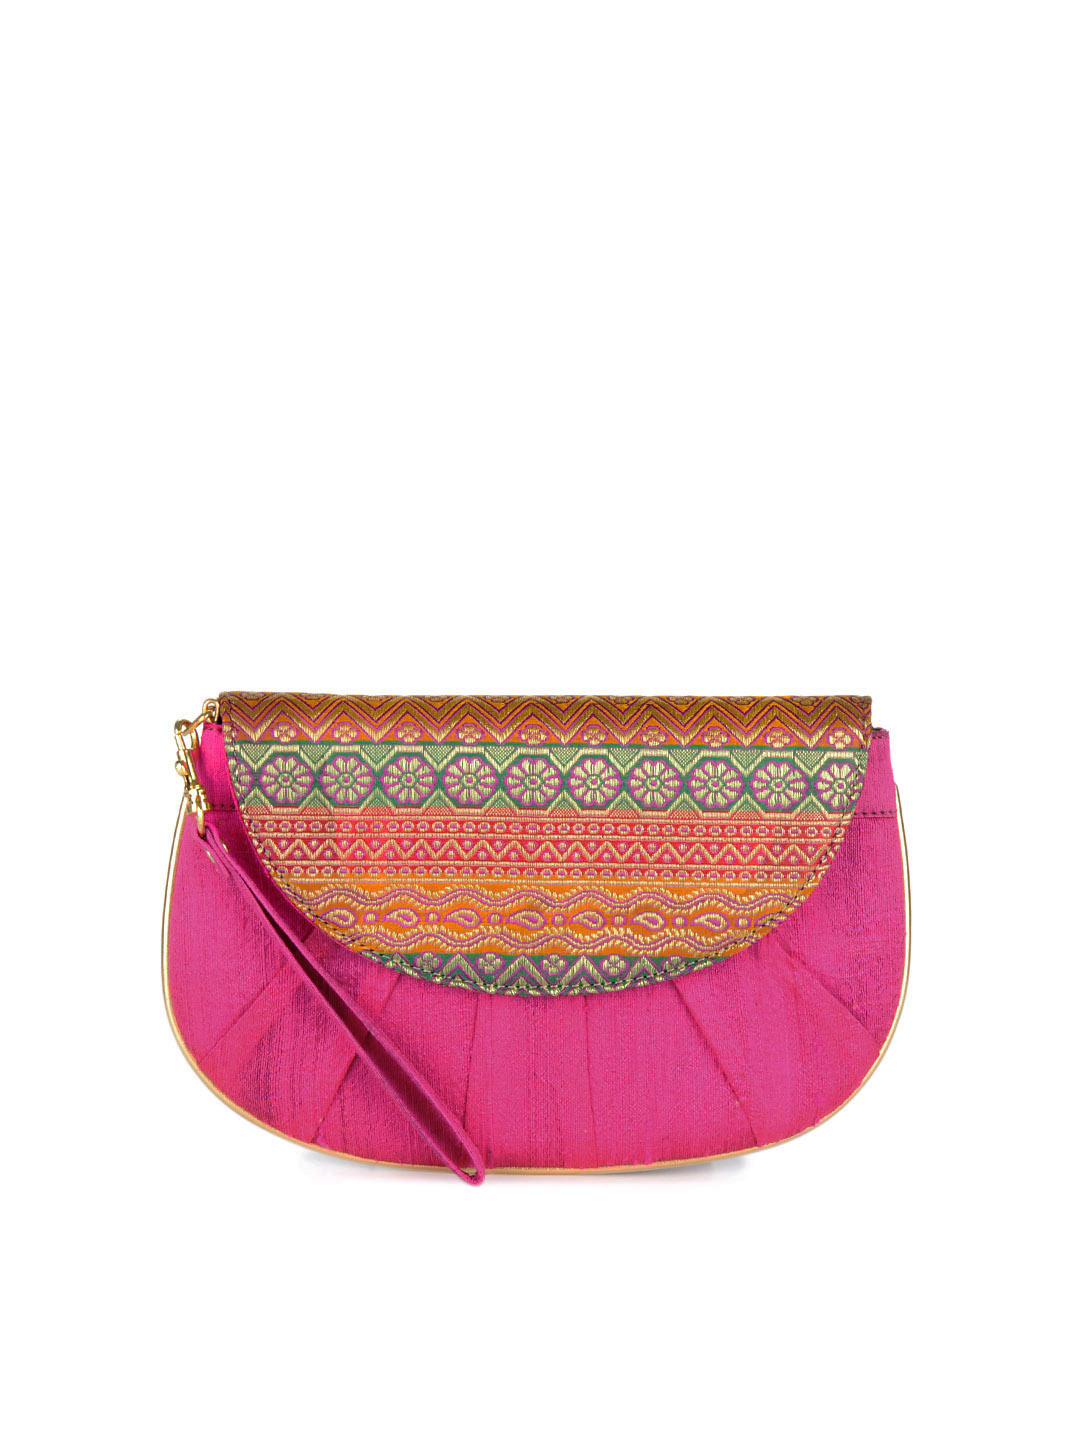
Pitaraa Women Pink Clutch
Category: Accessories / Bags / Clutches
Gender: Women
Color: Pink
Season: Summer 2012
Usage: Casual